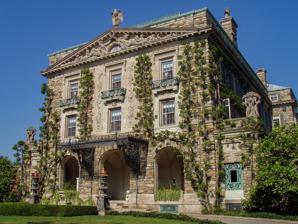
Building: Kykuit
Country: United States of America
Year built: 1913
Historic house in New York, United States United States historic place John D. Rockefeller Estate (Kykuit) U.S. National Register of Historic Places U.S. National Historic Landmark New York State Register of Historic Places Front facade, designed by William Welles Bosworth Location 200 Lake Road, Pocantico Hills , New York Coordinates 41°05′22.6″N 73°50′40″W / 41.089611°N 73.84444°W / 41.089611; -73.84444 Area 3,400 acres (1,380 ha) Built 1913 Architect Delano & Aldrich William Welles Bosworth (landscape and renovations) Architectural style Colonial Revival NRHP reference No. 76001290 NYSRHP No. 11908.000228 Significant dates Added to NRHP May 11, 1976 Designated NHL May 11, 1976 Designated NYSRHP June 23, 1980 Kykuit ( / ˈ k aɪ k ə t / KY -kət ), known also as the John D. Rockefeller Estate , is a 40-room historic house museum in Pocantico Hills , a hamlet in the town of Mount Pleasant, New York 25 miles (40 km) north of New York City . The house was built for oil tycoon and Rockefeller family patriarch John D. Rockefeller . Conceived largely by his son, John D. Rockefeller Jr. , and enriched by the art collection of the third-generation scion, Governor of New York, and Vice President of the United States, Nelson Rockefeller , it was home to four generations of the family. The house is a National Historic Landmark owned by the National Trust for Historic Preservation , and tours are given by Historic Hudson Valley . Kykuit (in modern Dutch spelling Kijkuit , also uitkijk , is a compound noun meaning "lookout, look-out" ) is situated on the highest point in Pocantico Hills, overlooking the Hudson River at Tappan Zee . Located near Tarrytown and Sleepy Hollow , it has a view of the New York City skyline 25 miles (40 km) to the south. History John D. Rockefeller purchased land in the area as early as 1893, after his brother William had moved into a 204-room mansion, Rockwood Hall , nearby. When Rockefeller and his son chose Pocantico Hills as their residence, he quietly purchased multiple homes and properties in the area, and used the houses for himself and his family and staff, or to rent out. Rockefeller and his wife Laura Spelman Rockefeller moved into one of these, the Parsons-Wentworth House, in 1893. The couple would spend winter weekends and parts of each summer and fall there, sharing the upstairs rooms with their adult children and in-laws, pending construction of the manor house. The Parsons-Wentworth House burned down on September 17, 1902, and the Kent House became their temporary residence until rebuilding could occur. The New York Times mentioned that Rockefeller had never been satisfied with the destroyed house's electric wiring, which had been installed before certain safety measures were developed. He had ordered workers to reroute the wires into conduits, work which had been planned to commence the day after it was pre-empted by the fire. The loss was estimated at $40,000. Kykuit was designed originally as a steep-roofed three-story stone mansion by the architects Chester Holmes Aldrich and William Adams Delano . Aldrich was a distant relative of the younger Rockefeller's wife, Abby Aldrich Rockefeller , who was involved as artistic consultant and in the interior design of the mansion. The initial eclectic structure took six years to complete. Before being occupied, it was substantially rebuilt into its present four-story Classical Revival Georgian form. Completed in 1913, it has two basement levels filled with interconnecting passageways and service tunnels. The home's interiors were designed by Ogden Codman Jr. , and feature collections of Chinese and European ceramics , fine furnishings, and 20th-century art. The estate was designated a National Historic Landmark in 1976. In 1979, its occupant, Nelson Rockefeller , bequeathed upon his death his one-third interest in the estate to the National Trust for Historic Preservation. Today, Kykuit is open to the public for tours conducted by Historic Hudson Valley . Kykuit was renovated and modernized in 1995 by New Haven architect Herbert S. Newman and Partners. Included were major infrastructure changes enabling the estate to accommodate group tours of the first floor and art gallery, as well as a reconfiguration of third and fourth floor staff quarters into guest suites. Gardens Southwestern exposure of Kykuit One of several gardens Kykuit's tea house Initially, the task of landscaping of the grounds was assigned to the Olmsted Brothers firm.  Rockefeller Senior was unhappy with their work, however, and assumed control of the design himself, transplanting whole mature trees, designing lookouts and the several scenic winding roads. In 1906, the further design of Kykuit's grounds was undertaken by architect William Welles Bosworth , who designed the surrounding terraces and gardens with fountains, pavilions and classical sculpture. These gardens in the Beaux-Arts style are considered some of Bosworth's best work in the United States, looking out over very fine views of the Hudson River . A few years later, Bosworth would design the Neo-Classical main building complex and landscaping for the new campus of the Massachusetts Institute of Technology in Cambridge, Massachusetts . Bosworth's original gardens still exist, with plantings carefully replaced over time, although his entrance forecourt was extended in 1913. The terraced gardens include a Morning Garden, Grand Staircase, Japanese Garden, Italian Garden, Japanese-style brook, Japanese Tea-house, large Oceanus fountain, Temple of Aphrodite , loggia , and semicircular rose garden. Art collection Distributed through the estate are numerous artworks reflecting the tastes of the past occupants. Governor Nelson Rockefeller collected and displayed many 20th century artworks, with a focus on abstract works from the 1950s through the 1970s. He was also very influential in the selection of artworks for the Governor Nelson A. Rockefeller Empire State Plaza Art Collection , located next to the New York State Capitol in Albany, New York . Nelson Rockefeller transformed previously empty basement passages beneath the mansion that had led to a grotto into a major private art gallery containing paintings by Picasso , Chagall , and Warhol , the latter two having visited the estate. Between 1935 and the late 1970s more than 120 works of abstract, avant-garde, and modern sculpture from Nelson's collection were added to the gardens and grounds, including works by Pablo Picasso ( Bathers ), Constantin Brâncuși , Karel Appel ( Mouse on Table ), Jean Arp , Alexander Calder , Alberto Giacometti , Georg Kolbe ( Ruf der Erde ), Gaston Lachaise , Aristide Maillol , Henry Moore , Louise Nevelson , Isamu Noguchi ( Black Sun ), and David Smith . Public tours The inner park area was opened to restricted conducted tours of the mansion and immediate surrounds in 1994, but remains occupied and controlled by the Rockefeller Brothers Fund , which leased the area from the National Trust for Historic Preservation in 1991 and serves as steward of what is referred to as "the historic area". Public tours are conducted by Historic Hudson Valley , an organization established in 1951 by John D. Rockefeller Jr. "to celebrate the region's history, architecture, landscape, and material culture, advancing its importance and thereby assuring its preservation." Shuttle vans run from a visitor center located at the Philipsburg Manor House on Route 9 in Sleepy Hollow, New York . Pocantico, the family estate View from Kykuit's entryway Dining room Music hall The estate, known as Pocantico or Pocantico Hills, occupies an area of 1,380 hectares (3,410 acres). During much of the 20th century, the 1,420 hectares (3,510 acres) estate featured a resident workforce of security guards, gardeners, and laborers, and had its own farming, cattle, and food supplies. It has a nine-hole, reversible golf course, and at one time had 75 houses and 70 private roads, most designed by John D. Rockefeller Sr. and his son. A longstanding witticism about the estate quips: "It's what God would have built, if only He had the money". In 1901, John D. Rockefeller Sr. hired golf course architect Willie Dunn, the designer of Shinnecock Hills Golf Club , to build a golf course on the grounds. In late 1946, two of Junior's sons, John D. Rockefeller III and Laurance Rockefeller , each offered their respective residences, Fieldwood Farm and Rockwood Hall, as headquarters for the then newly formed United Nations . Family patriarch Rockefeller Junior vetoed the proposals, as the sites were too isolated from Manhattan. He instead tasked his second son, Nelson, to buy a 6.9-hectare (17-acre) site along the East River in New York City, which was subsequently donated for the construction of the UN Headquarters . Among guests hosted by Nelson and his brother David have been American Presidents Lyndon B. Johnson , Richard M. Nixon , Gerald Ford , and Ronald Reagan , and their wives. Other notable visitors have included United Nations Secretary-General Kofi Annan , President of the Republic of South Africa Nelson Mandela , Shah of Iran Mohammad Reza Pahlavi , King Hussein of Jordan, President Anwar Sadat of Egypt, and Lord Mountbatten of Burma of the United Kingdom. As of 2003 [update] , 10 or so Rockefeller families lived within the estate, in the central compound and beyond. Much land has been donated over the decades to New York State, including the Rockefeller State Park Preserve , and is open to the public for horseback riding, biking, and jogging. Bill Clinton , who lives just north of the estate, in Chappaqua , has taken regular runs in the State Park. [ needs update ] Residences Within the park: "Hawes House", home of Nelson Rockefeller "Kent House", home of Laurance Rockefeller Outside the park: "Abeyton Lodge", home of John D. Rockefeller Jr., demolished when he occupied Kykuit after his father's death "Fieldwood Farm", home of John D. Rockefeller III "Hillcrest", a Rockefeller University property, formerly the mansion built for Martha Baird Rockefeller , second wife of John D. Rockefeller Jr., and current location of the 3-story underground bunker housing the Rockefeller Archive Center "Hudson Pines", home of David Rockefeller , just north of the Park (177 acres or 72 ha), originally built for and occupied by his only sister, Abby "Hunting Lodge", second home of Nelson Rockefeller " Rockwood Hall ", originally the 1,000-acre (400 ha) property of John D. Rockefeller Sr.'s brother, William Rockefeller , and currently part of the Rockefeller State Park Preserve Notable outbuildings Pocantico Conference Center Stone Barns Center for Food & Agriculture The Pocantico Conference Center of the Rockefeller Brothers Fund (RBF), in the Park, where there are regular conferences. Originally the "Coach Barn", a three-story complex ultimately redesigned and completed during 1913–14, in heavy stone from the local area, it was the first new structure built on the estate. It is three times the size of the Kykuit mansion. It still houses an impressive collection of horse-drawn carriages, and an equally noteworthy collection of 12 family-owned vintage cars for public viewing, graphically illustrating the development of automotive design from the early to the mid-twentieth century. In 1994, with funding from David Rockefeller and brother Laurance, its lower floor was converted by the New Haven architects Herbert S. Newman and Partners into a modern, fully equipped meeting facility for the Fund's conferences, with limited overnight accommodations on the upper floor. The facilities, furthering the projects and objectives of the RBF through conferences, seminars, workshops and retreats for RBF staff, are also available to both domestic and foreign nonprofit organizations, including annual gatherings of all the major foundation presidents and UN Security Council officials, among numerous other dignitaries. The "Playhouse", the family seat. In the park, this is the location, since 1994, of the regular semi-annual family meetings, in June and December. A rambling French Norman two-story structure completed by Junior during 1927, this structure is also three times the size of the Kykuit mansion. Standing alongside the nine-hole, reversible golf course, an outdoor swimming pool and two tennis courts, it contains an indoor swimming pool and tennis court, fully equipped basketball gym, squash court, billiard room and full-size bowling alley. It also has dining and living rooms, and a huge reception room resembling an English baronial hall. The Orangerie, housing citrus plants, this is modeled after the original at the Palace of Versailles Breuer Guest House, a modern house that was exhibited at the Museum of Modern Art , then disassembled, shipped to, and reassembled at the estate. Underground Bomb Shelter, the location of cabinet papers and private telephone transcripts delivered to the estate during 1973 - and kept there for an unknown period of time - by the then Secretary of State , Henry Kissinger . The Stone Barns Center for Food & Agriculture , outside the park, this was opened by David Rockefeller and Peggy Dulany during 2004 and was established in memory of Rockefeller's wife, Peggy. It is a not-for-profit agricultural and educational facility on 32 hectares (79 acres) of farmland, in the middle of the 445-hectare (1,100-acre) family-donated Rockefeller State Park Preserve, allied to the family-funded Pocantico Central School. It sells organic local produce, meat, and eggs to the nearby public for-profit restaurant, Blue Hill, as well as to local businesses in the Pocantico Hills area. The Rockefeller Archive Center, a voluminous three-story underground bunker built below the foundations of the Hillcrest mansion of Martha Baird Rockefeller, situated just outside the Park area. This is an impressively equipped repository of 150-plus years of Rockefeller papers, memorabilia, and other outside organizations' collections. It is staffed by ten full-time archivists who patrol 40-foot (12 m) -long shelves on rails, and it contains, for researchers, the publicly restricted and expurgated family history. Additionally, family members have had a profound effect on the hamlet of Pocantico Hills, which is situated in the open space of the estate completely surrounded by family-owned land. The Union Church of Pocantico Hills , now owned by Historic Hudson Valley , was built by the Rockefeller family, which commissioned stained-glass windows by Matisse (an abstract rose window , memorializing Abby Aldrich) and by Chagall (the remainder of the windows, emphasizing Biblical prophets and some New Testament themes, and memorializing various members of the family and others).  They also helped finance the construction of the local Pocantico Hills School. See also List of National Historic Landmarks in New York National Register of Historic Places listings in northern Westchester County, New York References